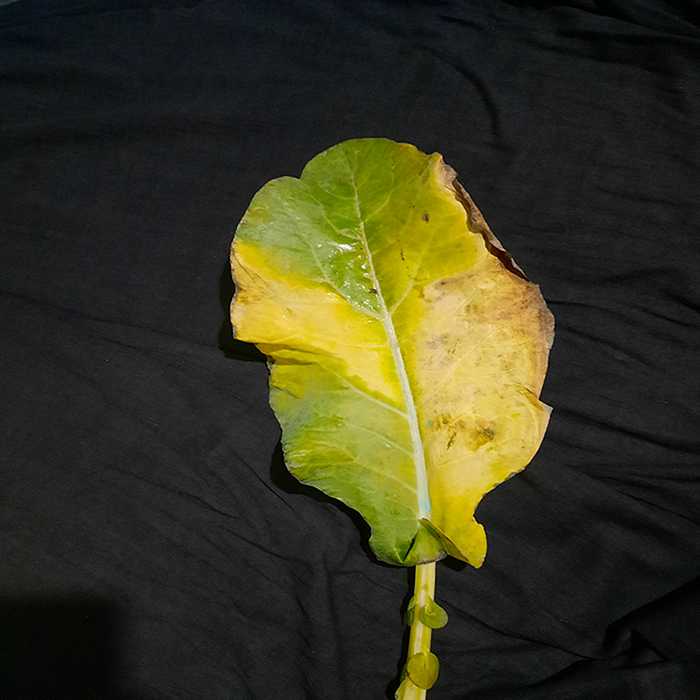
Plant: Cauliflower
Label: Black Rot